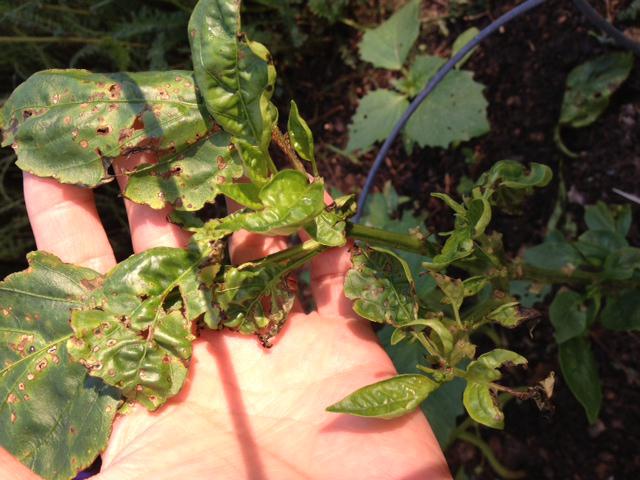
Plant: Bell pepper
Disease: bell pepper bacterial spot